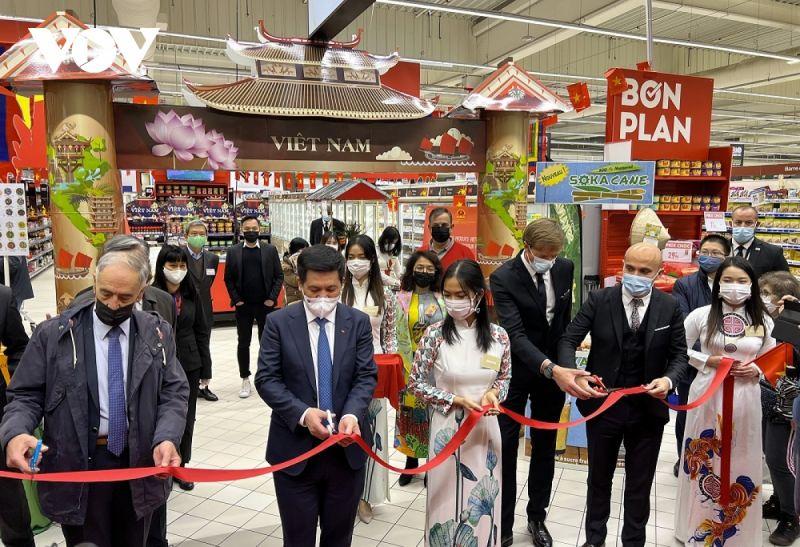
có một cái mô hình cổng chào ở sau lưng của nhóm người